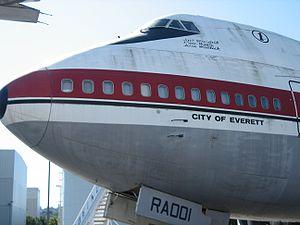
Depuis la fin des années 1990, Boeing et Airbus s'affrontent essentiellement dans le domaine des avions civils, et de plus en plus dans le domaine de la défense. Boeing Defense, Space & Security est également concurrent d'Airbus Defence and Space, filiale d'Airbus Group, dans d'autres domaines, notamment celui des avions militaires et des lanceurs.